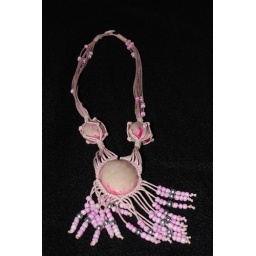
String &amp;amp; beaded necklace with heavy stones RM25.90. Code NK 0007. Also available in black